The Merry Wives of Vienna

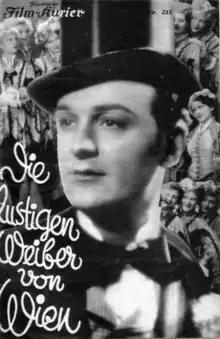

The Merry Wives of Vienna is a 1931 German musical comedy film directed by Géza von Bolváry and starring Willi Forst, Lee Parry, and Paul Hörbiger. It was shot at the Tempelhof Studios in Berlin. The film's sets were designed by Andrej Andrejew and Gabriel Pellon. It is an operetta film set in pre-First World War Vienna.